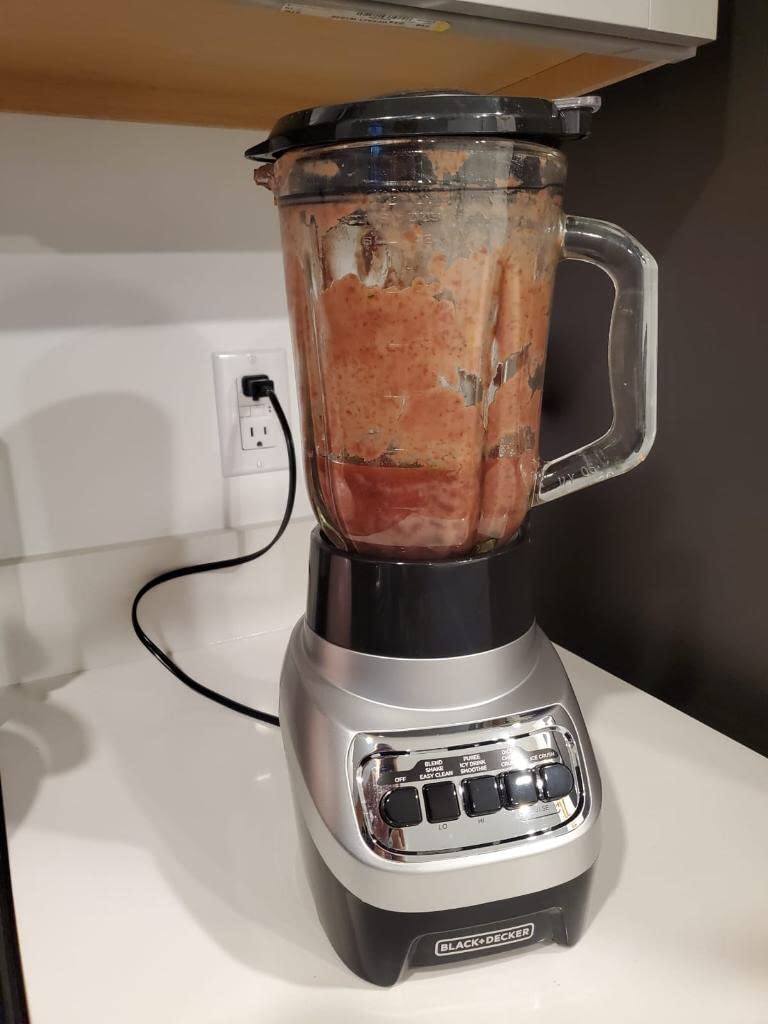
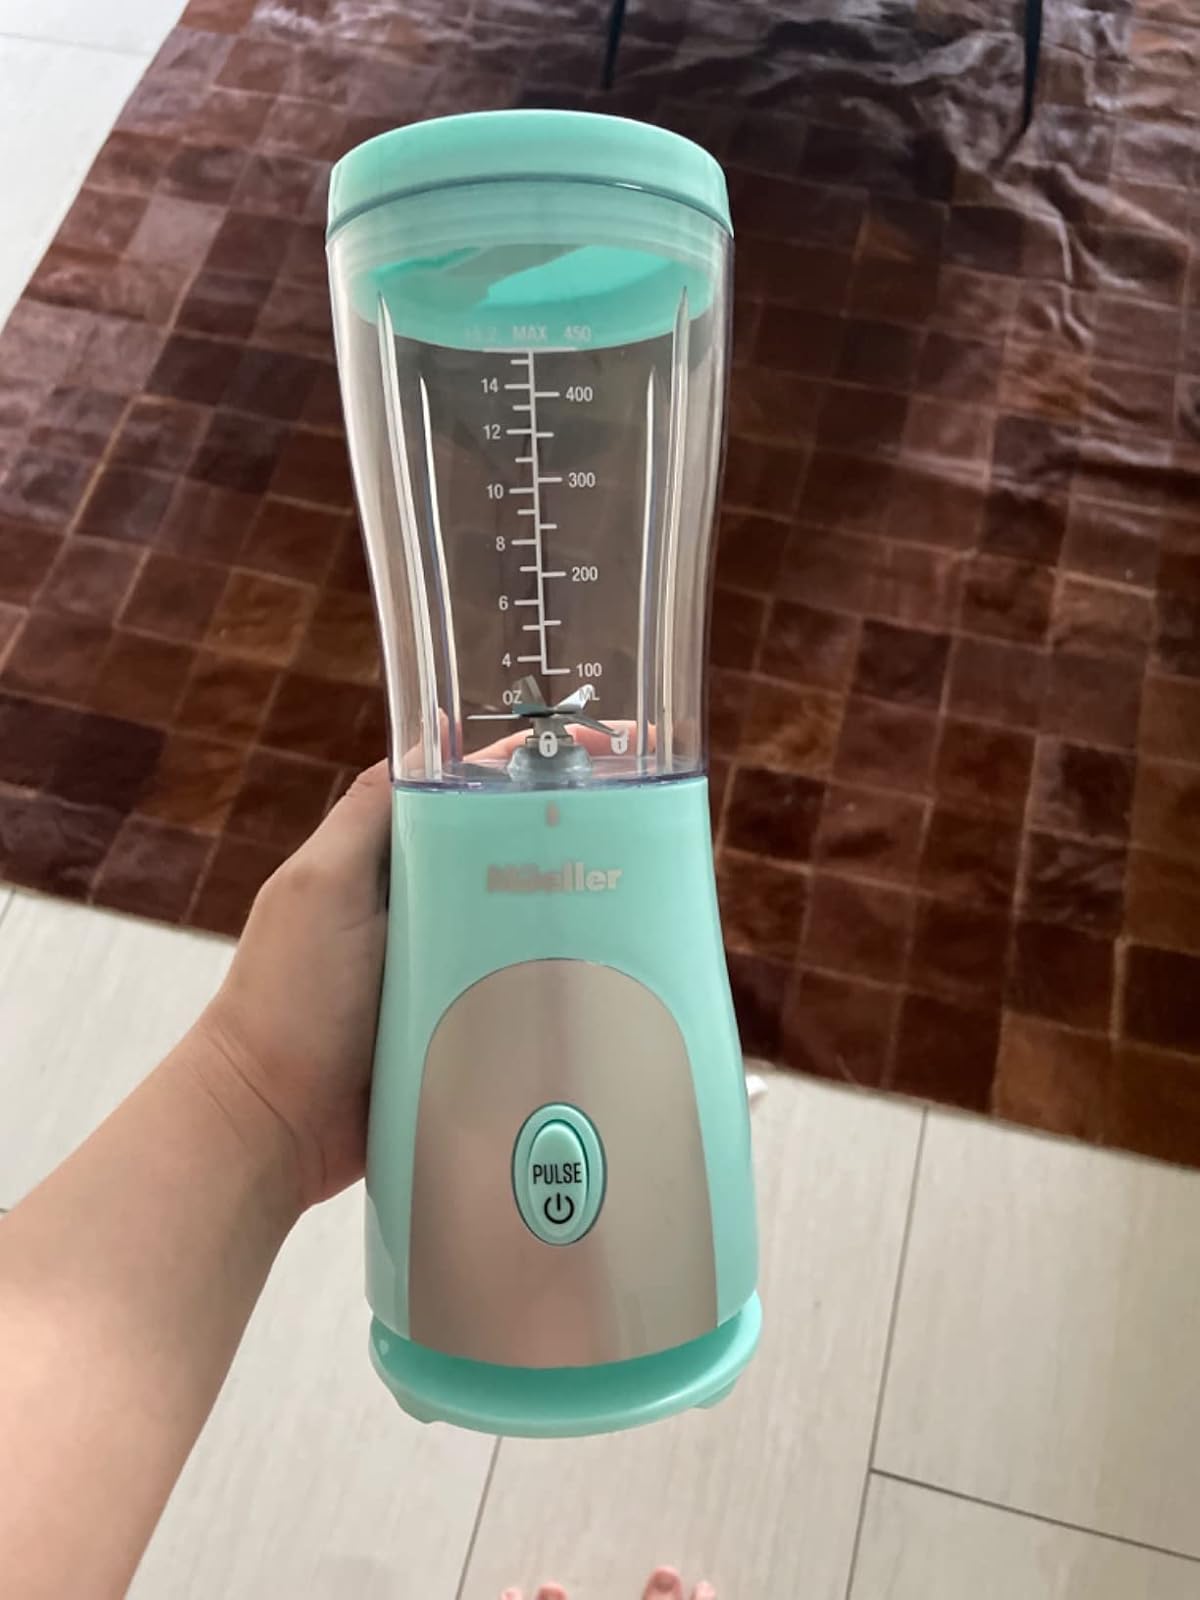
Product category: items_blender
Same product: no